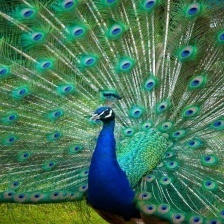
Species: PEACOCK
Scientific name: PAVO CRISTATUS